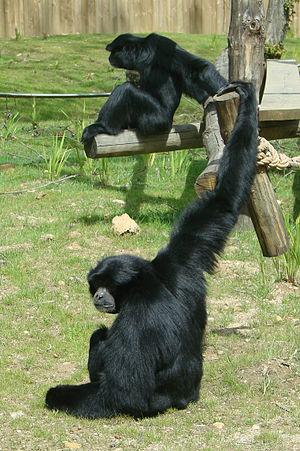
Siamangs (Hylobates syndactylus /symphalangus syndactylus), zoo d'Amnéville.